Adrian Goldsmith

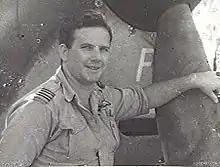
Flight Lieutenant Goldsmith c. 1944

By the end of his tour in July 1942, Goldsmith had amassed a tally of 12¼ aircraft shot down. Returning to England, he served as a flying instructor before proceeding home to Australia. He was promoted to flying officer on 15 November 1942. In January 1943, Goldsmith was posted as a flight commander to No. 452 Squadron RAAF, which was operating out of Batchelor, Northern Territory, in the defence of Darwin from Japanese air raids. The unit later relocated to Strauss, near Darwin, in February. On 2 May, Goldsmith was shot down and forced to bail out of his aircraft into the sea. After twenty-four hours in an inflatable dinghy, he was discovered and rescued.